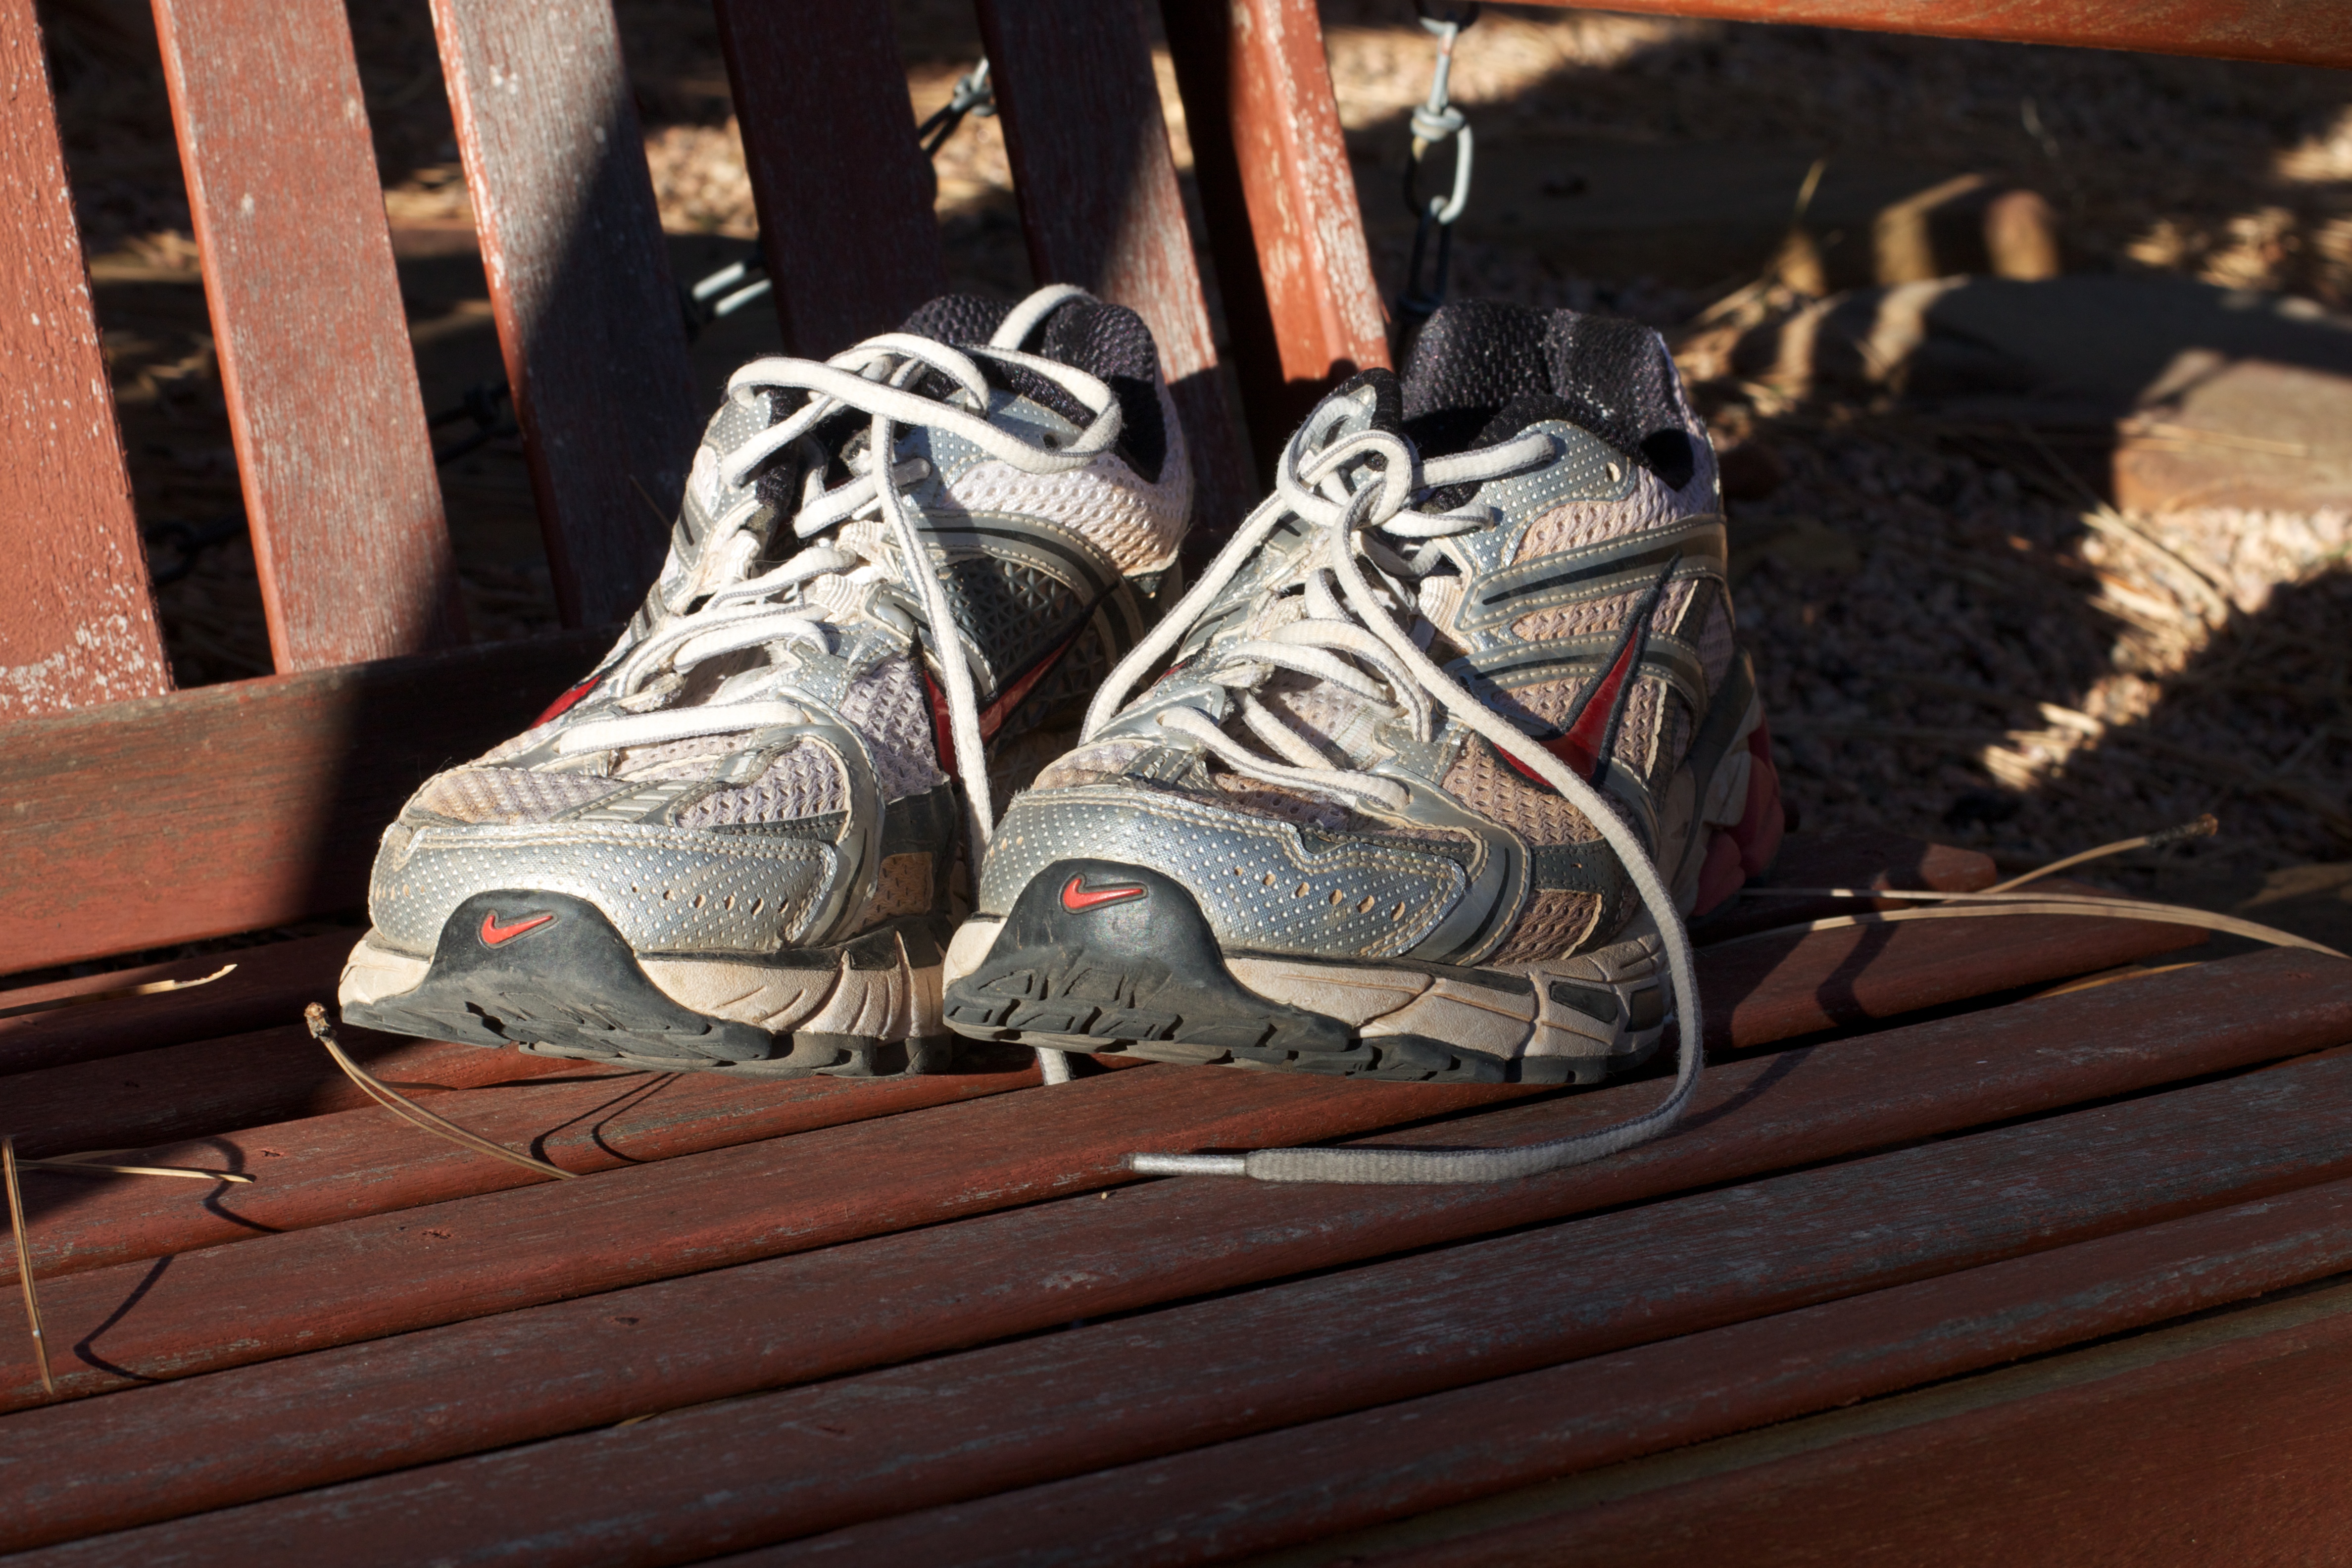
shoe, running, spring, sneakers, footwear, ds106